Louis I of Vaud

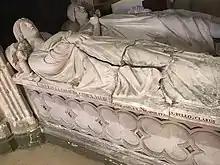
The Tomb of Louis I of Vaud

Louis was the third son of Thomas II of Savoy. He was in the custody of his mother, Beatrice dei Fieschi, on the death of his father in 1259, when his older brothers were hostages of the commune of Asti. His childhood was spent in the dower castles of his mother, especially that of Saint-Genix-d'Aoste on the bank of the Guiers. As a youth, in 1270, he accompanied his brothers, Thomas III and Amadeus V, to England in the hopes of receiving from King Henry III the fiefs (and incomes) which their uncle, Peter II, Count of Savoy, had bequeathed them. Some of these had already been bestowed on the king's son, Prince Edward Longshanks, who was then absent on the Ninth Crusade. Until his return, any Savoyard claims on English territory could not be resolved, so Henry instead granted each of the brothers an annual pension of one hundred marks on the royal treasury.